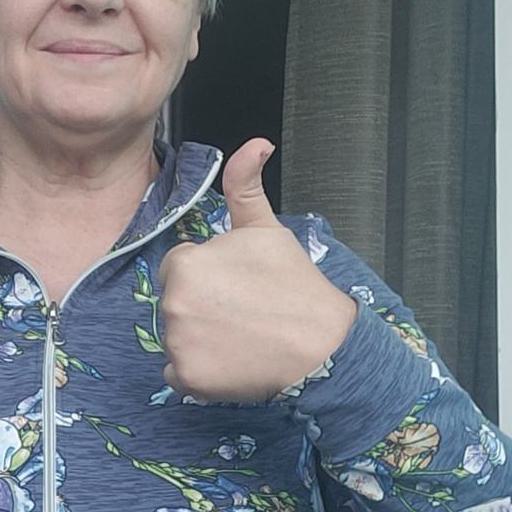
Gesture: like